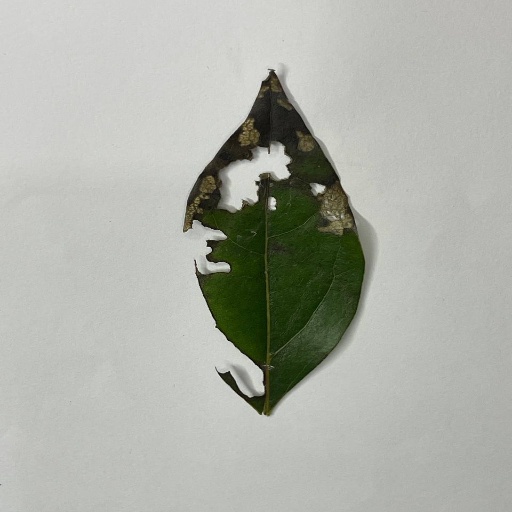
Species: Camphor
Leaf condition: Shot Hole